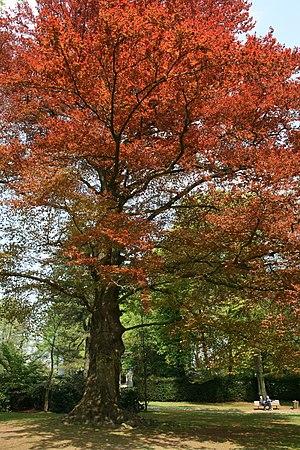
Hêtre pourpre (Fagus sylvatica ‘Atropunicea’). Circonférence en cm mesurée à 1m50 du sol: 535 cm (2007) Hauteur
Cette liste, non exhaustive, recense les arbres remarquables de Belgique, soit :